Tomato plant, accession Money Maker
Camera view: horizontal (90 deg, fisheye); turntable rotation: 300 degrees
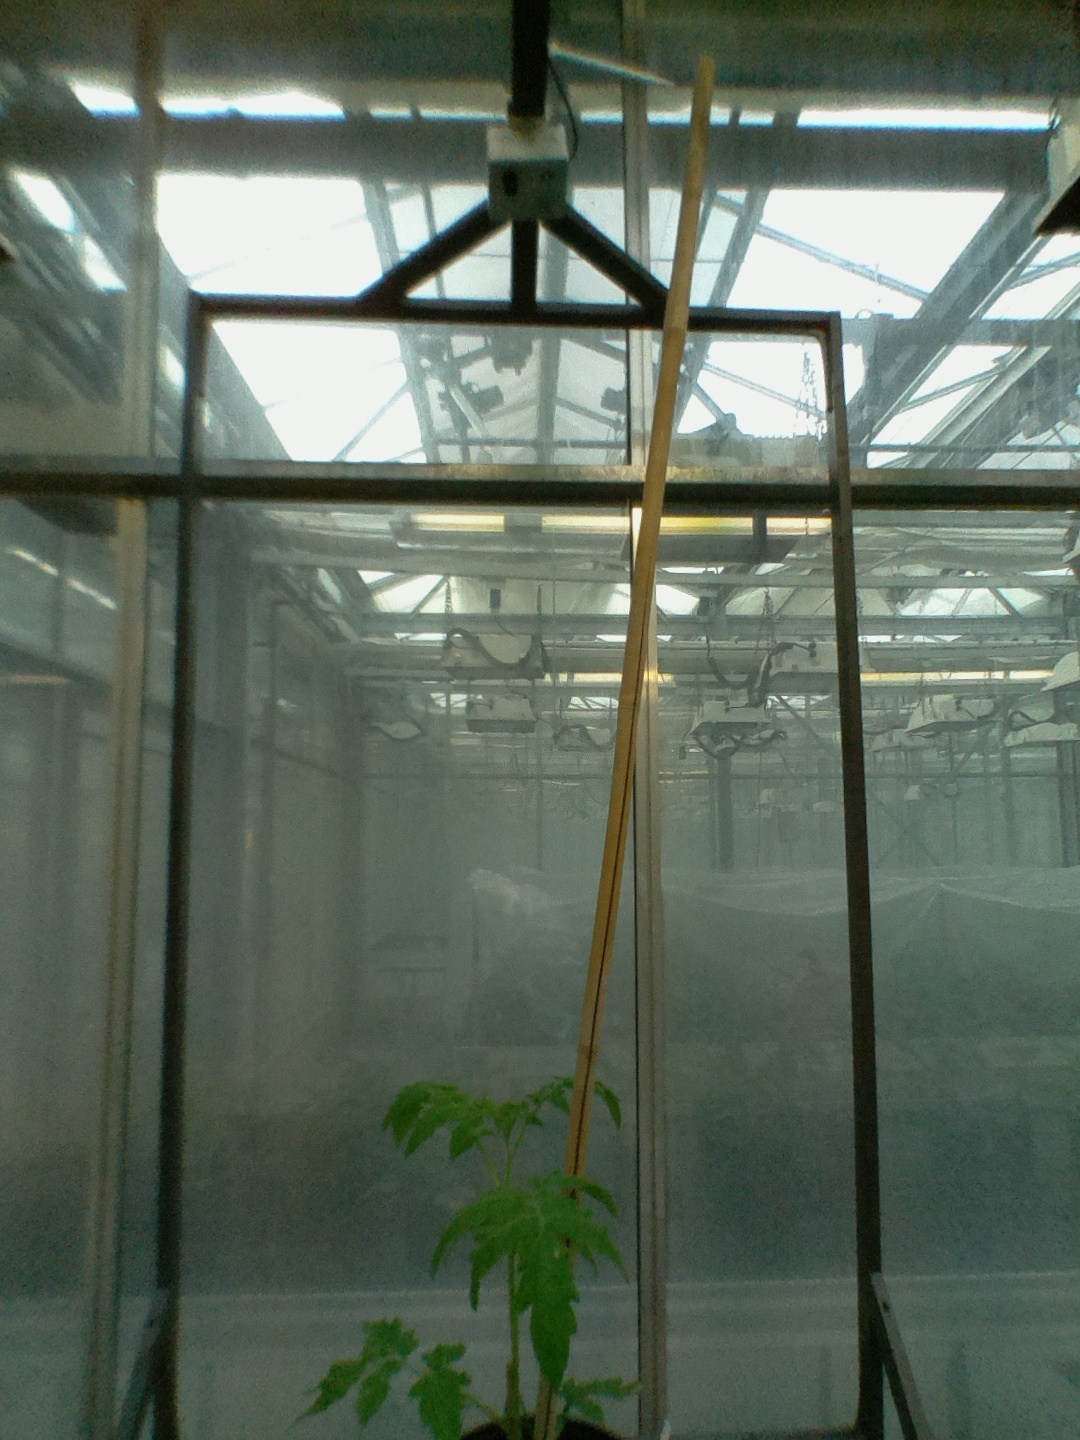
BBCH growth stage 13: 6 of true leaves visible